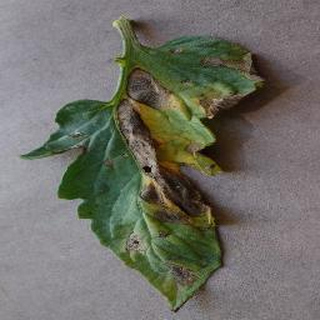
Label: tomato_early_blight